Alhed Larsen

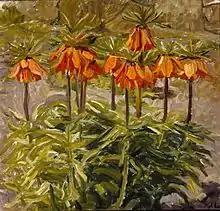
Ahled Larsen: "Kejserkroner" (1910).

Alhed Maria Larsen née Warberg (7 April 1872, in Heden near Faaborg – 31 August 1927, in Odense), the wife of Johannes Larsen, was one of the "Fynboerne" or "Funen Artists" who lived and worked on the Danish island of Funen. She appears to have been a central figure for the Funen Painters, frequently acting as hostess.